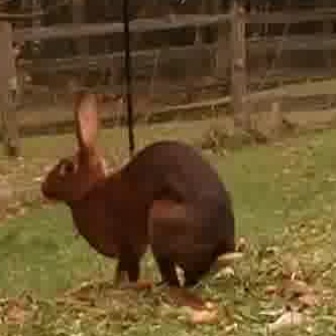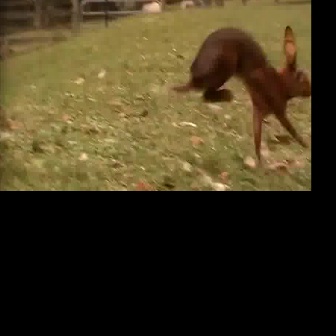
  Please identify the target specified by the bounding box [40,88,243,292] in the first image and locate it in the second image. Return the coordinates in [x_min,y_min,x_max,y_max] format.
Answer: [168,25,310,167]